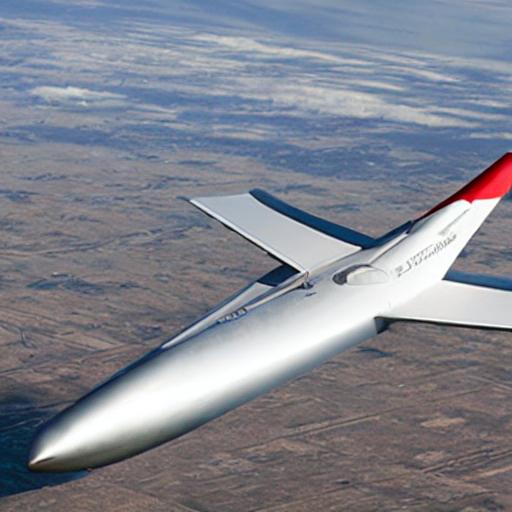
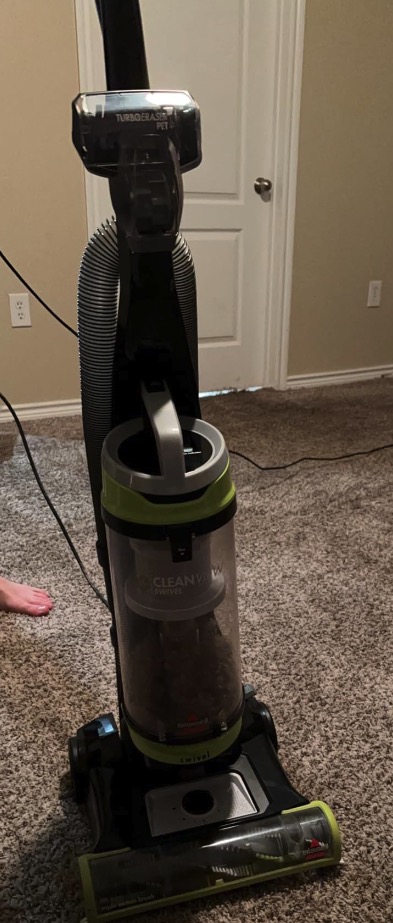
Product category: items_vacuum
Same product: no